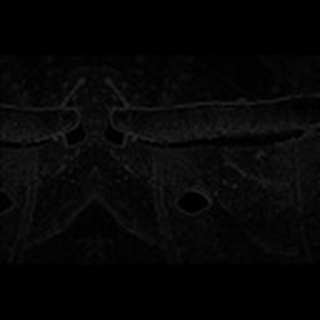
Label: cotton_army_worm